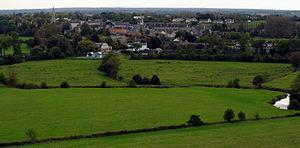
Une vue du bourg de Trévières et de la rivière Aure au premier plan.
Trévières est une commune française, située dans le département du Calvados en région Normandie, peuplée de 924 habitants.